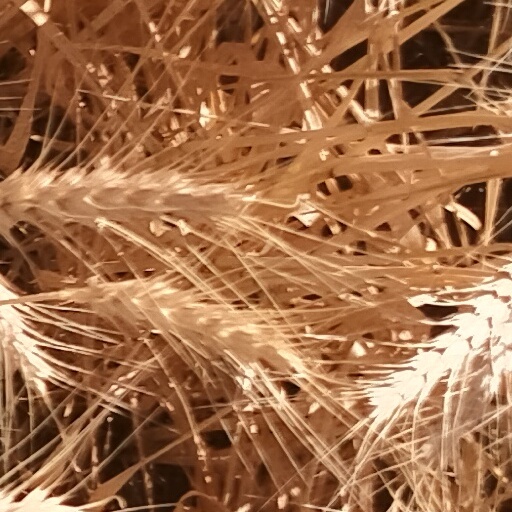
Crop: wheat